Pathfinders (Seventh-day Adventist)

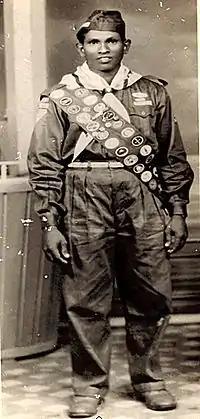
Pr. Samuthram in 1958, founder of the "Society of Missionary Volunteers" in Malaysia.

In 1909 are the first organized societies Missionary Volunteer Youth (MVY), and in 1914 developed the first lessons to be MVJ's, that would be the precursor of the progressive classes Pathfinder.